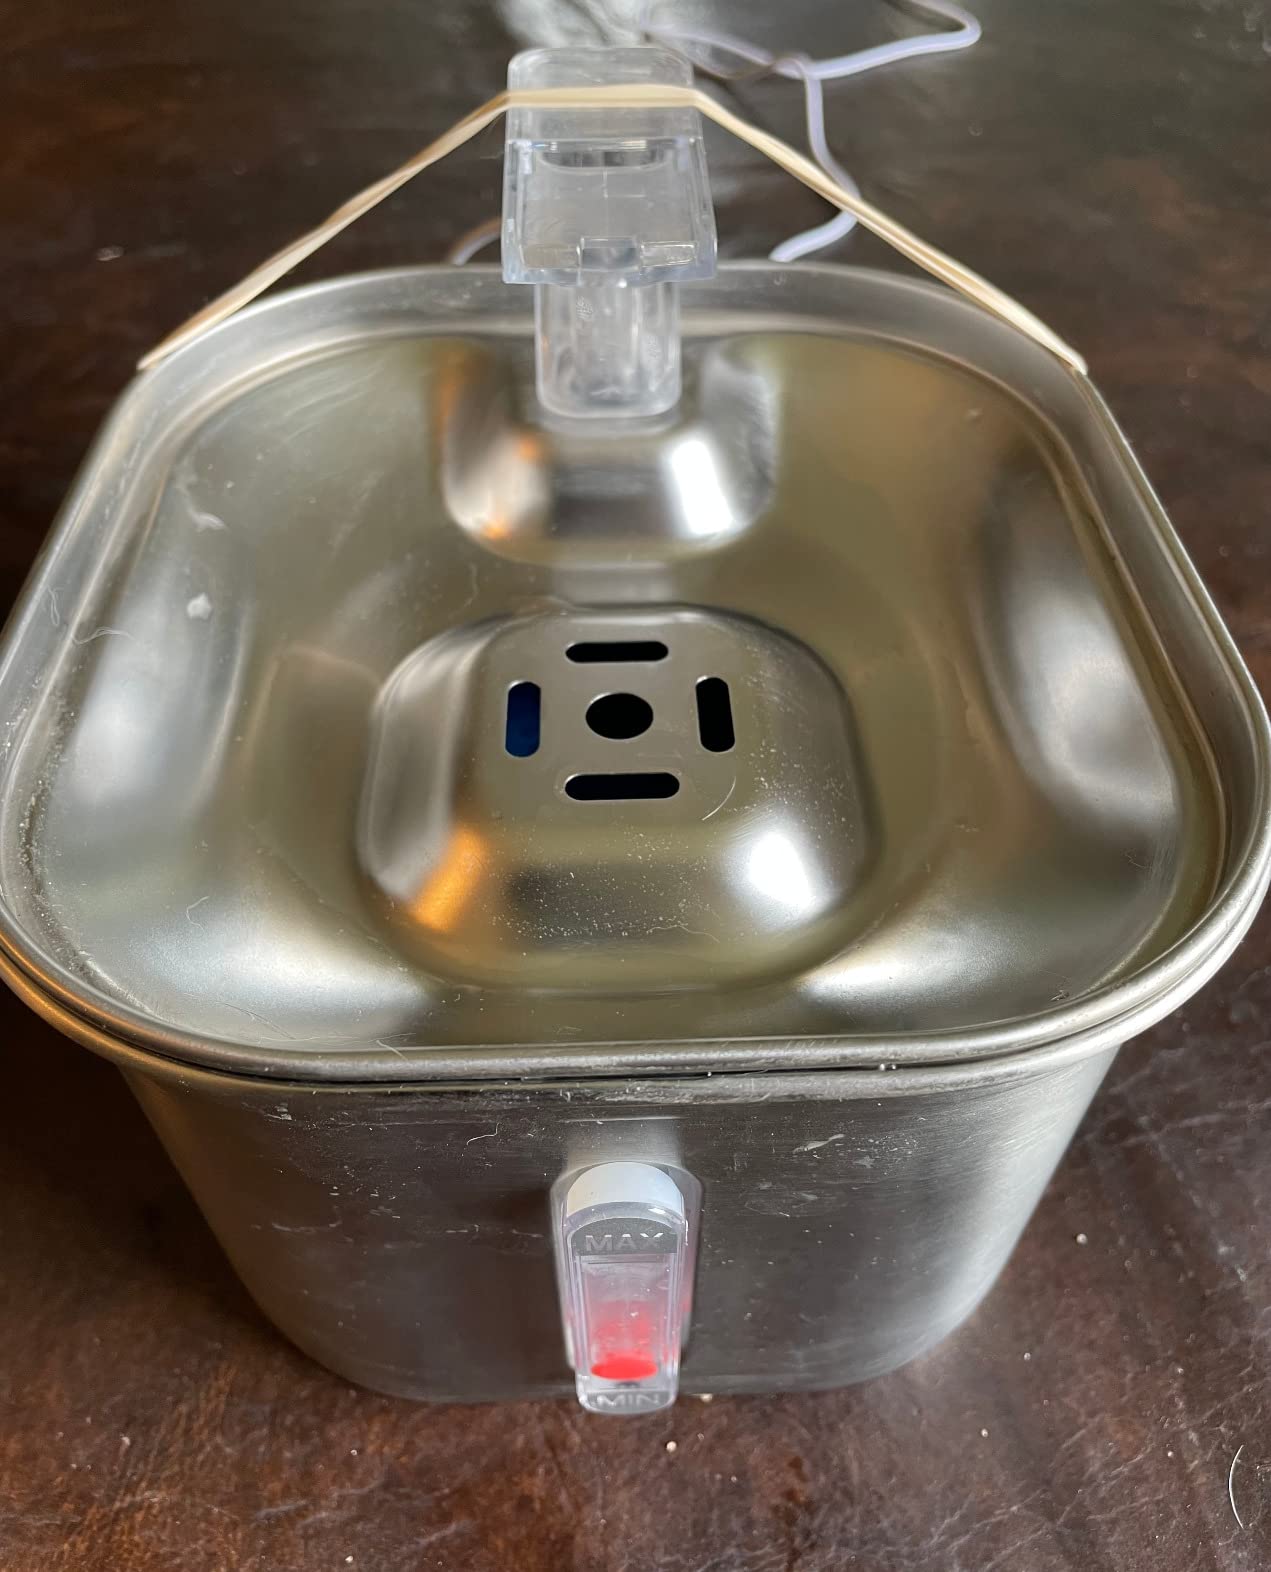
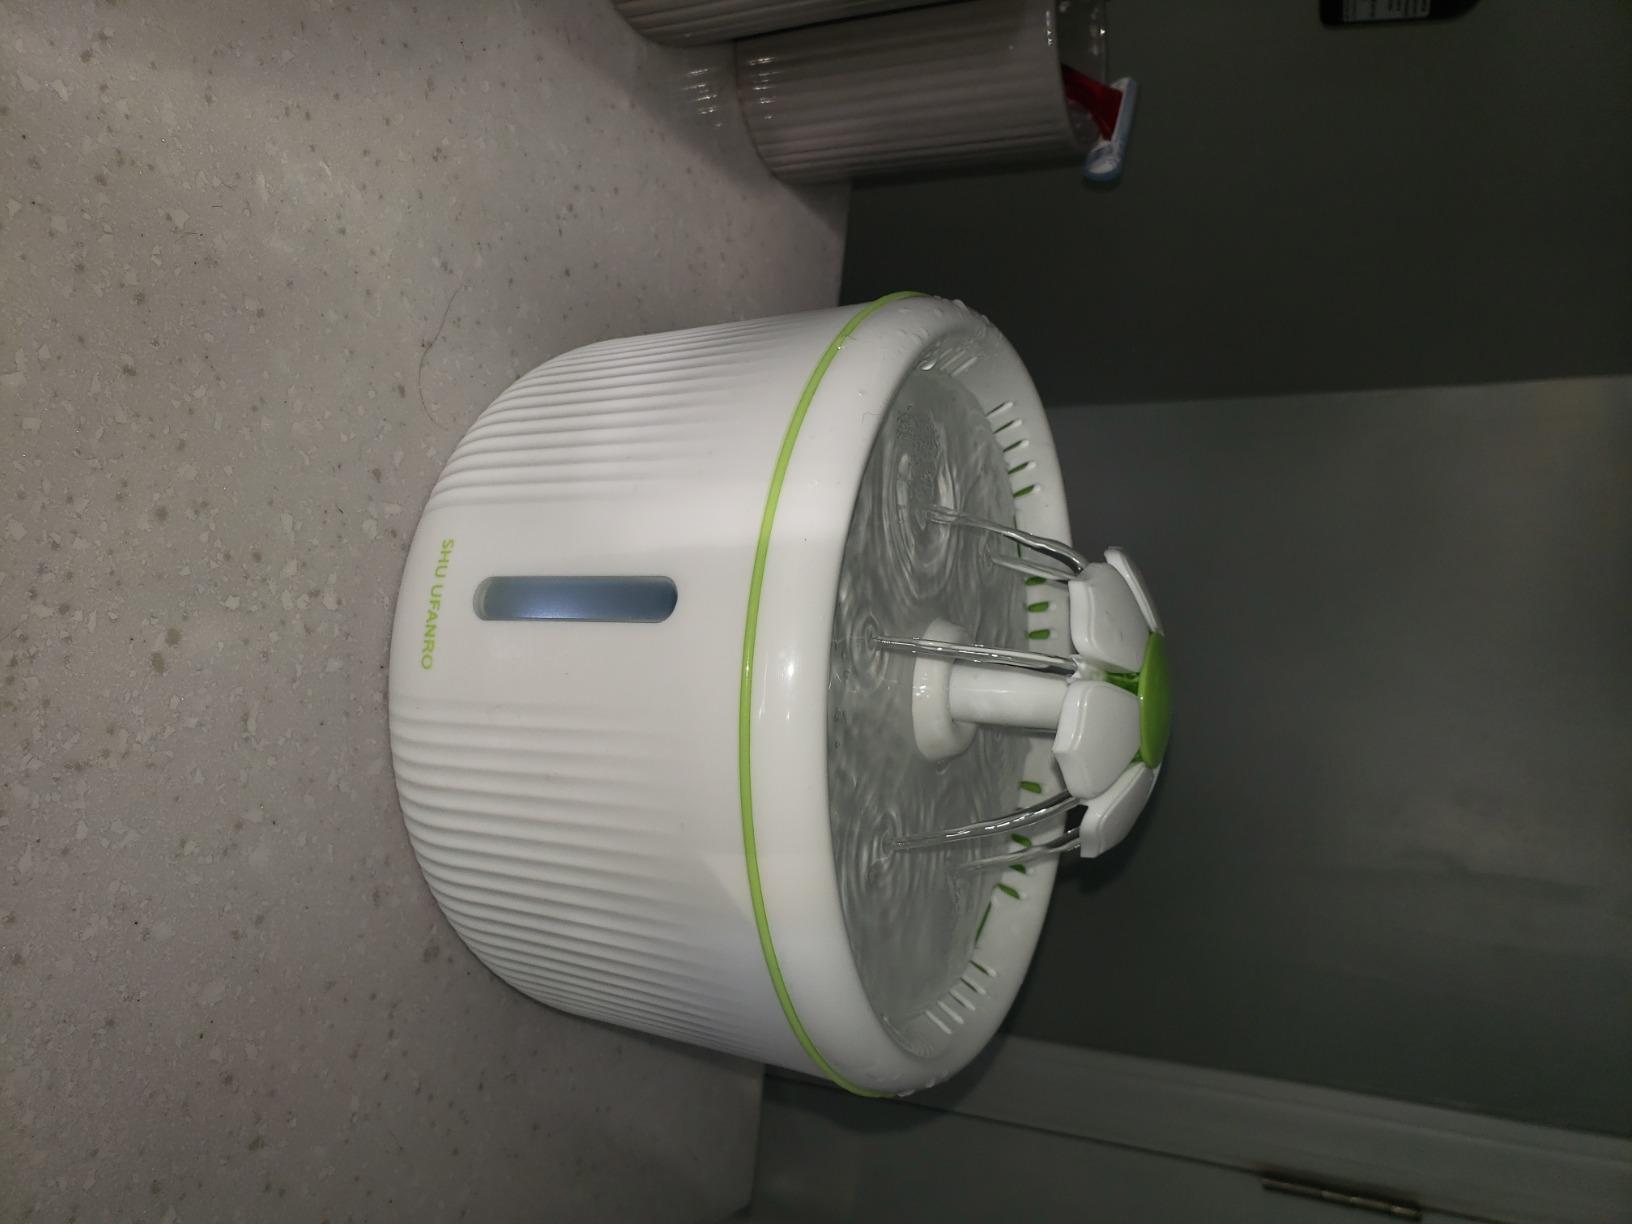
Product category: items_bowl
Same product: no